2020 Armed Forces Bowl (January)

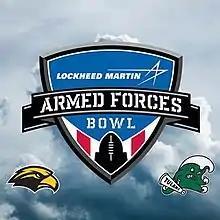

The 2020 Armed Forces Bowl was a college football bowl game played on January 4, 2020, with kickoff at 11:30 a.m. EST (10:30 a.m. local CST) on ESPN. It was the 17th edition of the Armed Forces Bowl, and was one of the 2019–20 bowl games concluding the 2019 FBS football season. Sponsored by aerospace and defense company Lockheed Martin, the game was officially known as the Lockheed Martin Armed Forces Bowl.